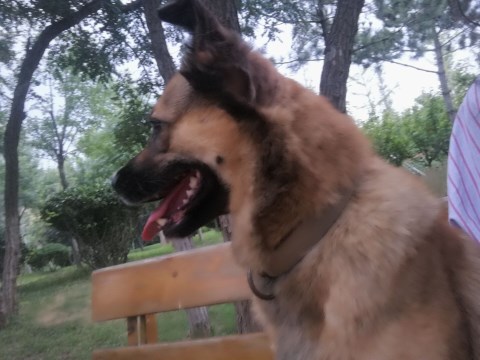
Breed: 3336-n000121-chinese_rural_dog